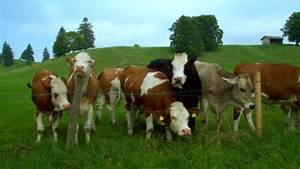
Label: cow